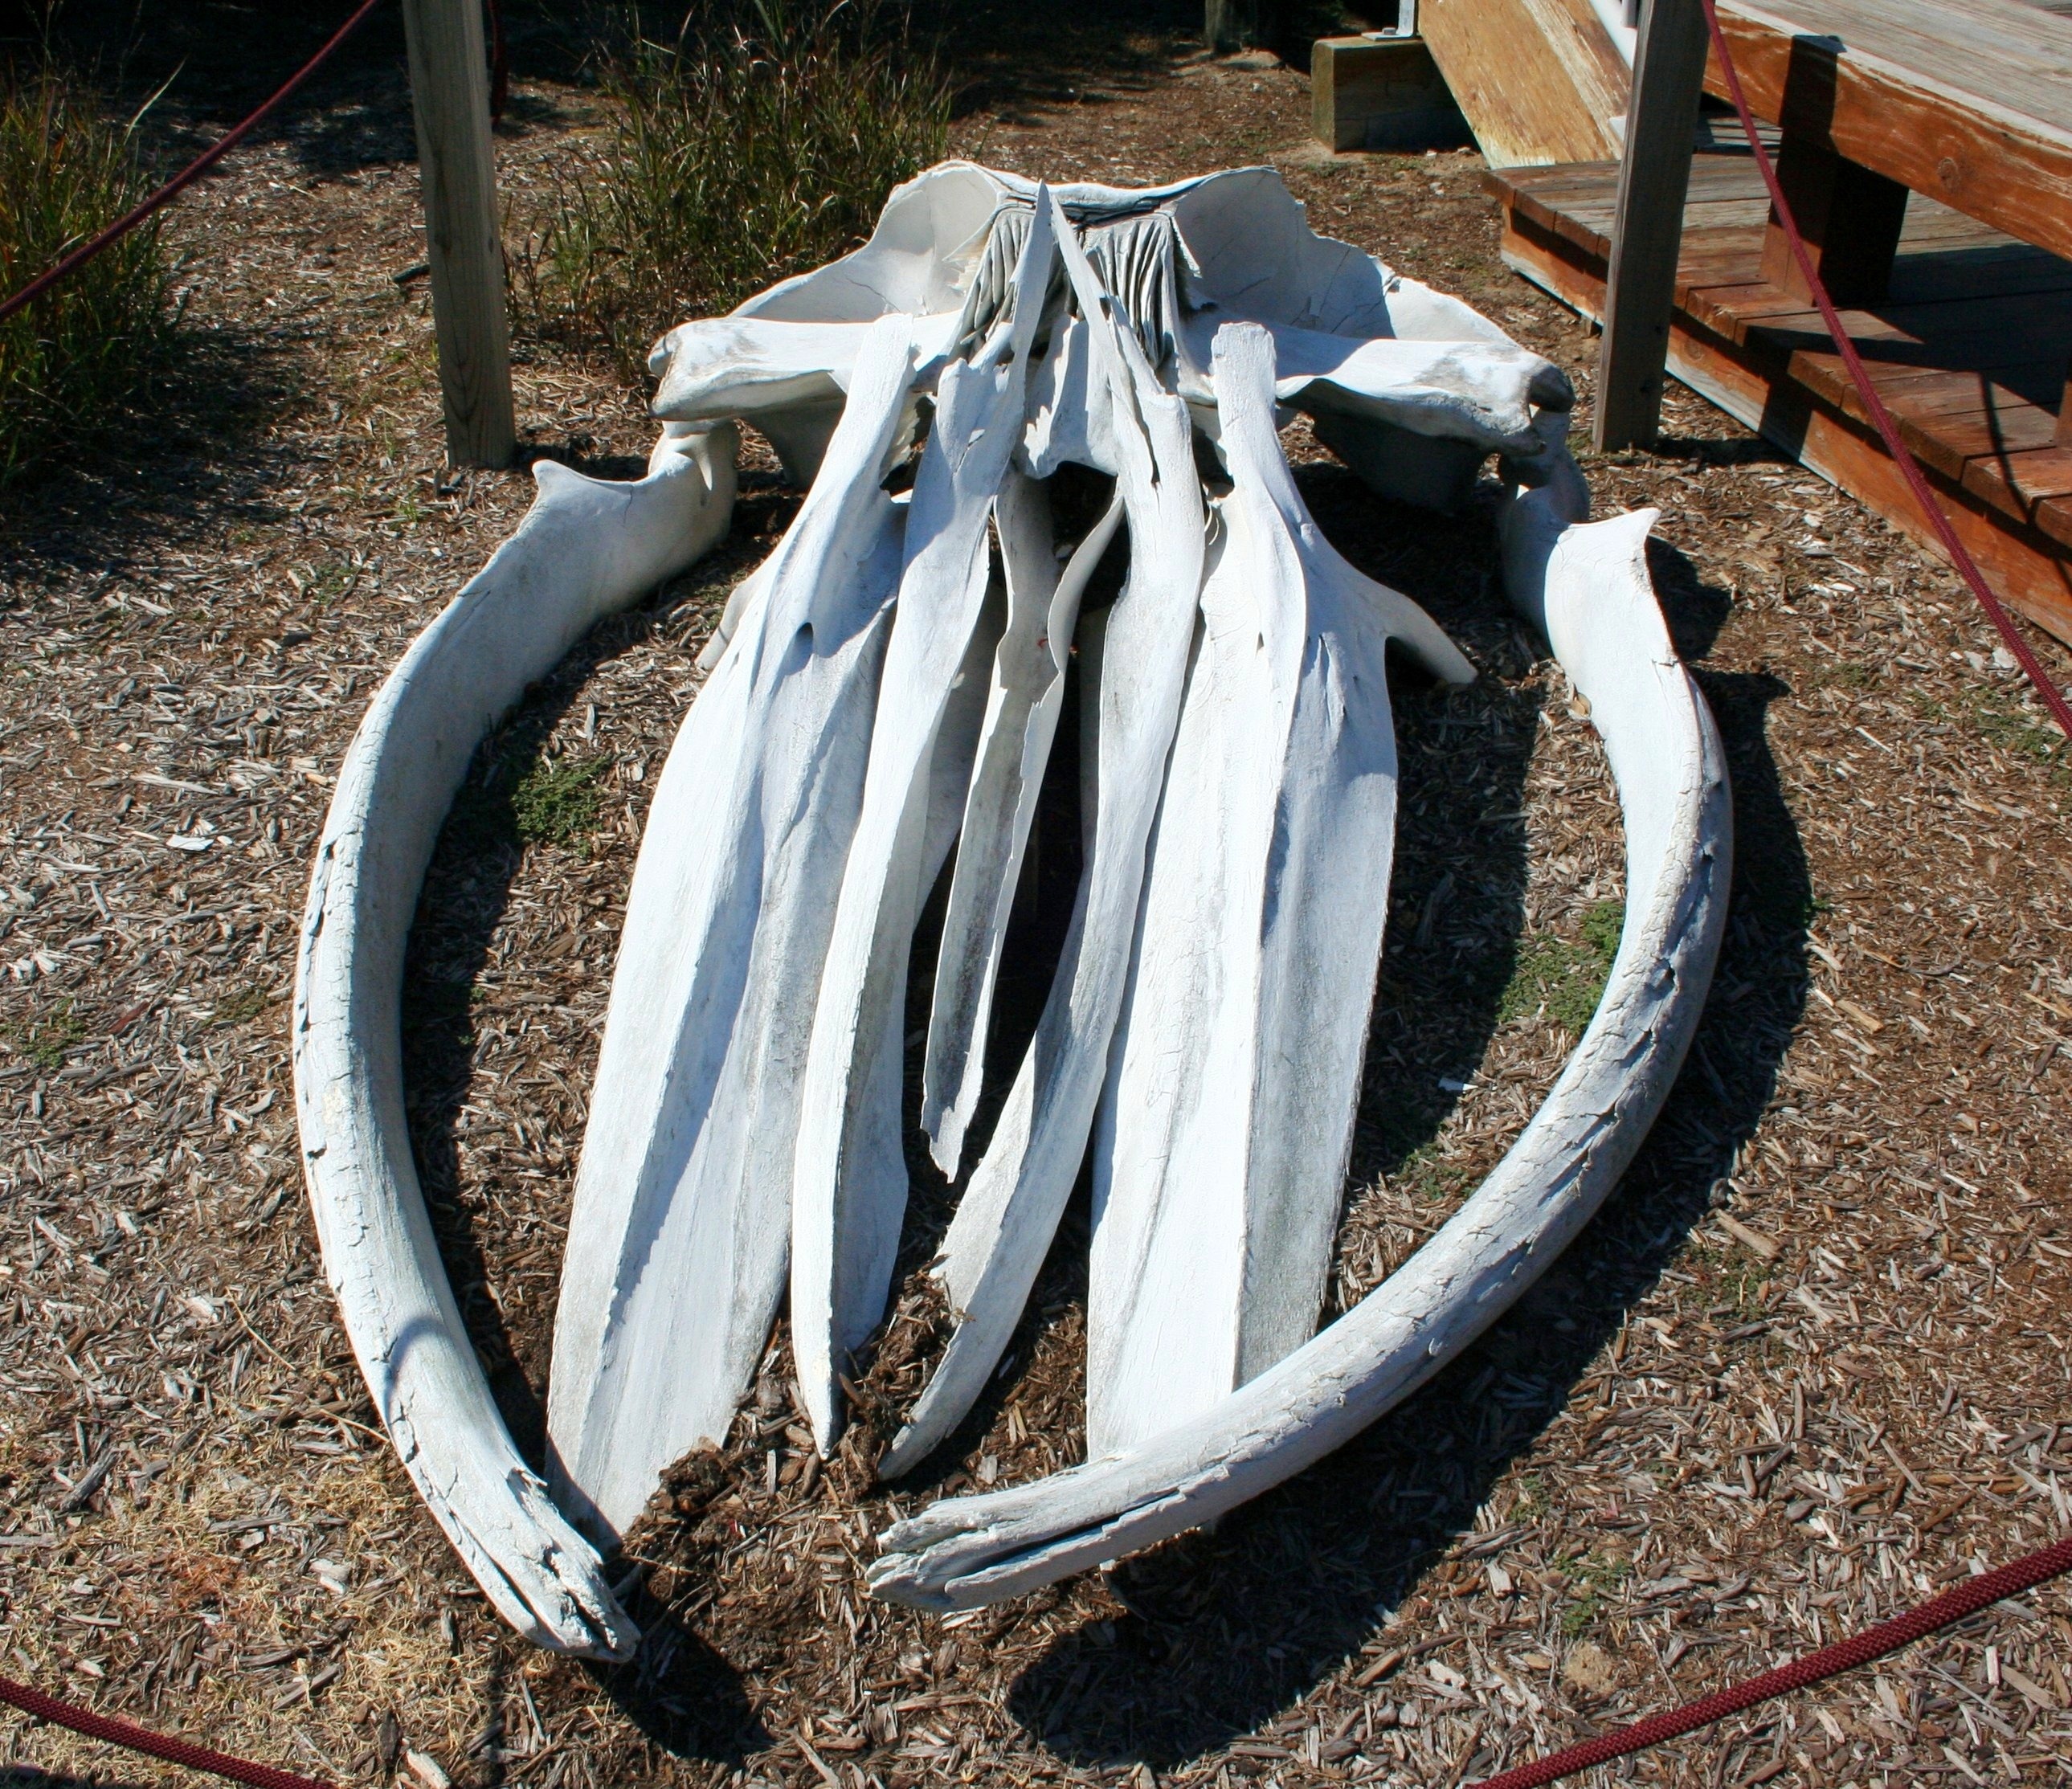
wood, wheel, vehicle, mammal, dead, skull, sculpture, marine, whale, skeleton, bones, remains, surfing equipment and supplies, whale skull